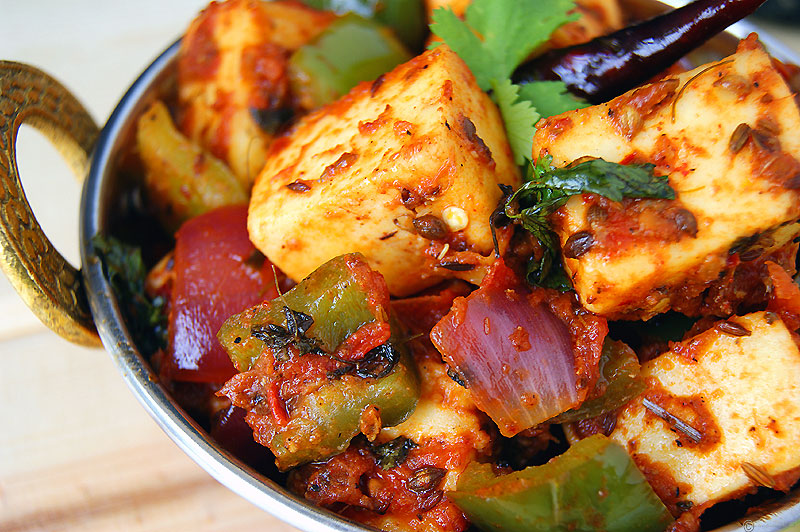
Dish: kadai_paneer